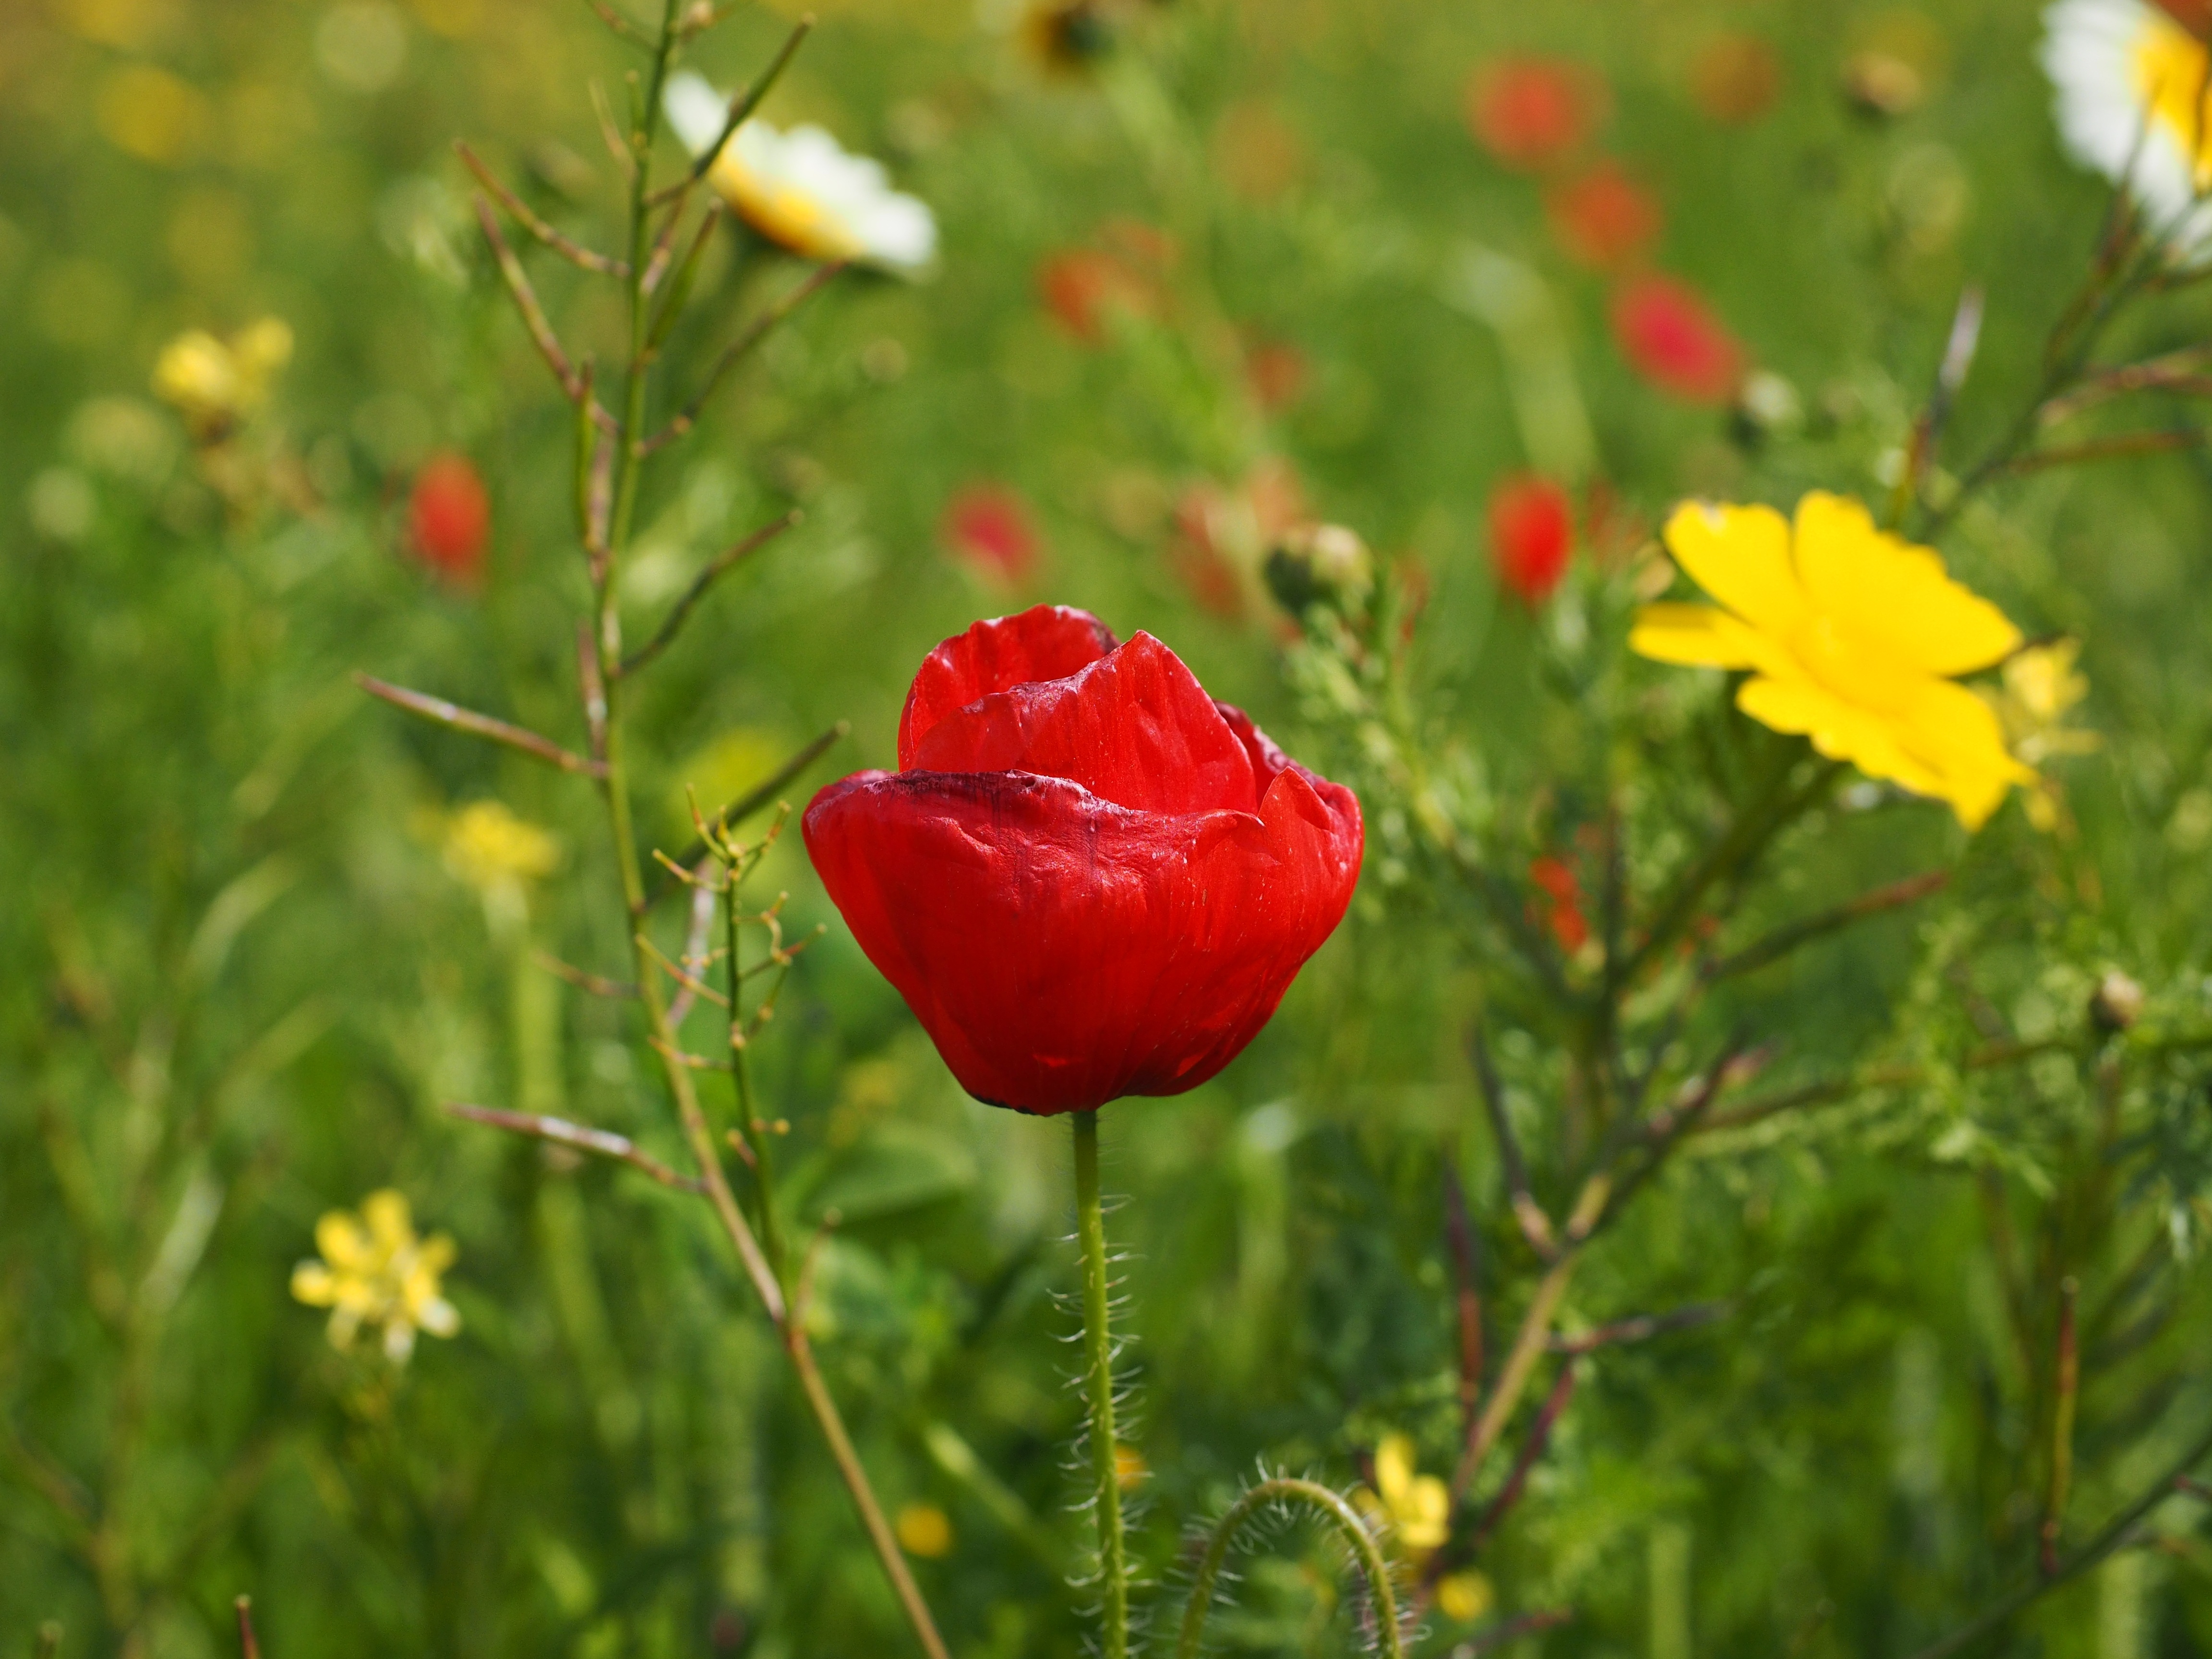
nature, plant, white, field, meadow, prairie, flower, petal, red, botany, colorful, yellow, close, flora, wildflower, flowers, klatschmohn, poppy flower, red poppy, petals, asteraceae, blossoms, mallorca, poppy, papaveraceae, coquelicot, papaver, composites, medicinal plant, macro photography, ornamental plant, bl tenmeer, flowering plant, open flower, klatschrose, bi color, mohngewaechs, cup shaped inflorescences, inflorescences, papaver rhoeas, food plant, crown marigold, glebionis coronarian, glebionis coronaria var discolor, gold flower, cretan gold flower, plant stem, land plant, poppy family